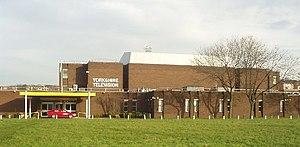
Burley est une banlieue de Leeds, Royaume-Uni. Il y a un studio de télévision de Yorkshire Television. Le quartier possède une gare.